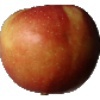
Label: braeburn_apple